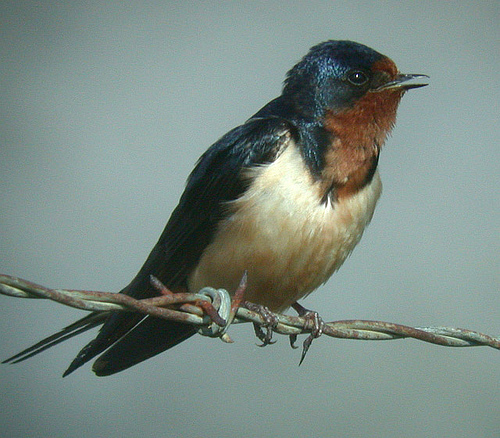
this small black bird has a cream colored chest and a brown throat.
this small chubby bird has a golden chest with brown along the neck and a dark blue back.
this bird has a white belly, blue back and a brown head.
this bird is brown and black in color with a skinny small beak and black eye rings.
this bird has a short, thin, sharp beak and oily black feathers on its crown, secondaries, and rectrices.
this bird has a white belly, brown throat and a blue head and back.
a black and ivory bird with a reddish brown throat and a short, skinny beak.
this bird has wings that are black and has a red throatiridescent blue bird with brownish white belly and breast and red about the face with a short, very sharp, beak.
this bird has glossy peacock blue/black colored head, back, wings and tail, has rust colored throat, and has white breast and belly tinged with rust color.
Species: Barn Swallow